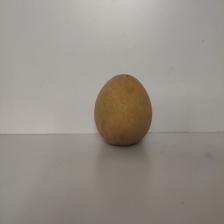
Size: Large